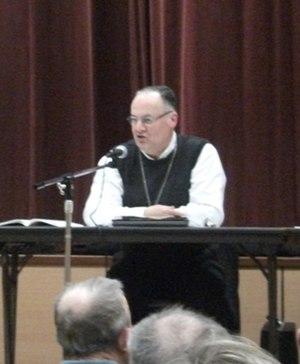
Monseigneur Bruno Grua, évêque de Saint-Flour, lors du compte-rendu synodal à Salers le 16 mars 2011
Bruno Grua, né le 18 juin 1946 à Lyon, est un évêque catholique français, évêque de Saint-Flour depuis 2006.